George Washington Dixon

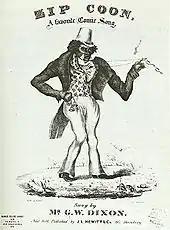
Sheet music cover for "Zip Coon", 1830s

Details about Dixon's childhood are scarce. The record suggests that he was born in Richmond, Virginia, probably in 1801, to a working-class family. He may have been educated at a charity school. Fairly detailed descriptions and portraits of Dixon survive; he had a swarthy complexion and a "splendid head of hair". However, the question of whether he was white or black is an open one. His enemies sometimes called him a "mulatto", a "Negro", or referred to him as "Zip Coon", the name of the black character in one of his songs. However, the weight of evidence suggests that if Dixon did have black ancestry, it was fairly remote.